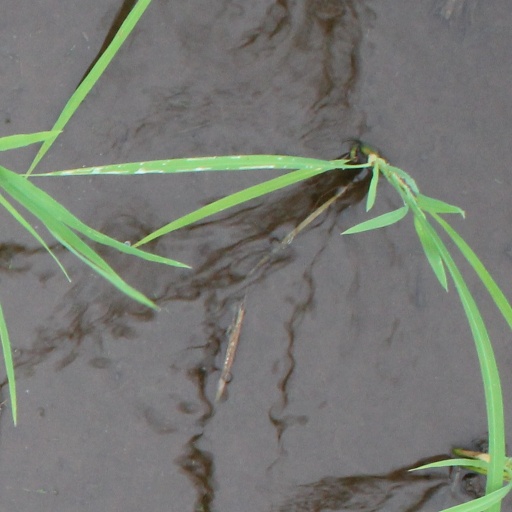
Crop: rice